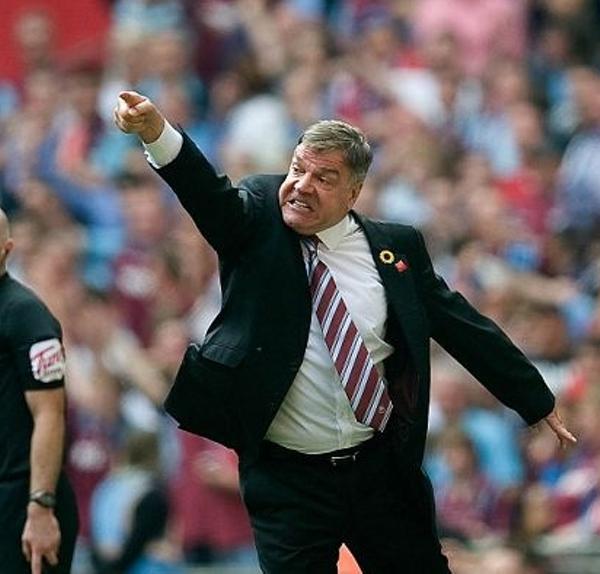
回答: どこぞのオッサンが10時20分くらいをお知らせします